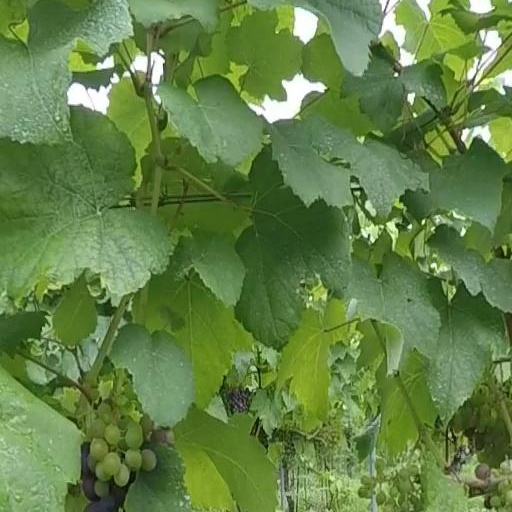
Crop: grape